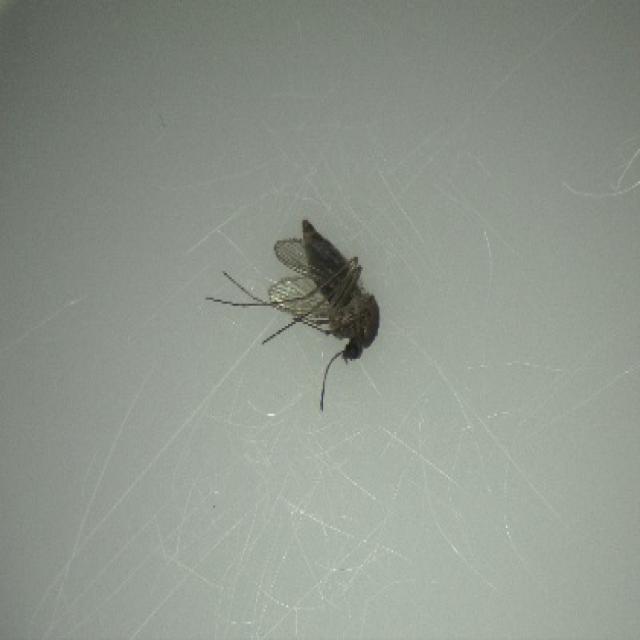
Species: culex_tritaeniorhynchus